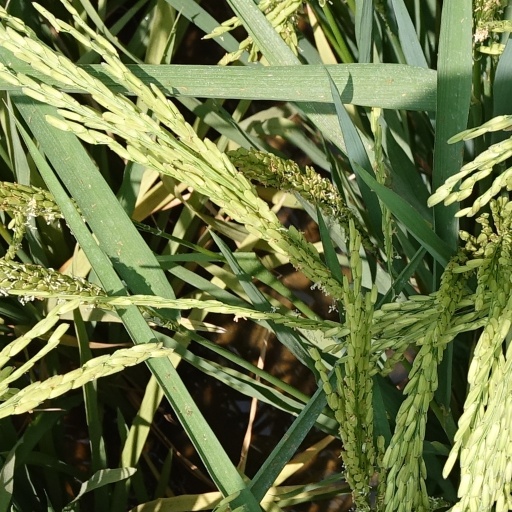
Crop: rice